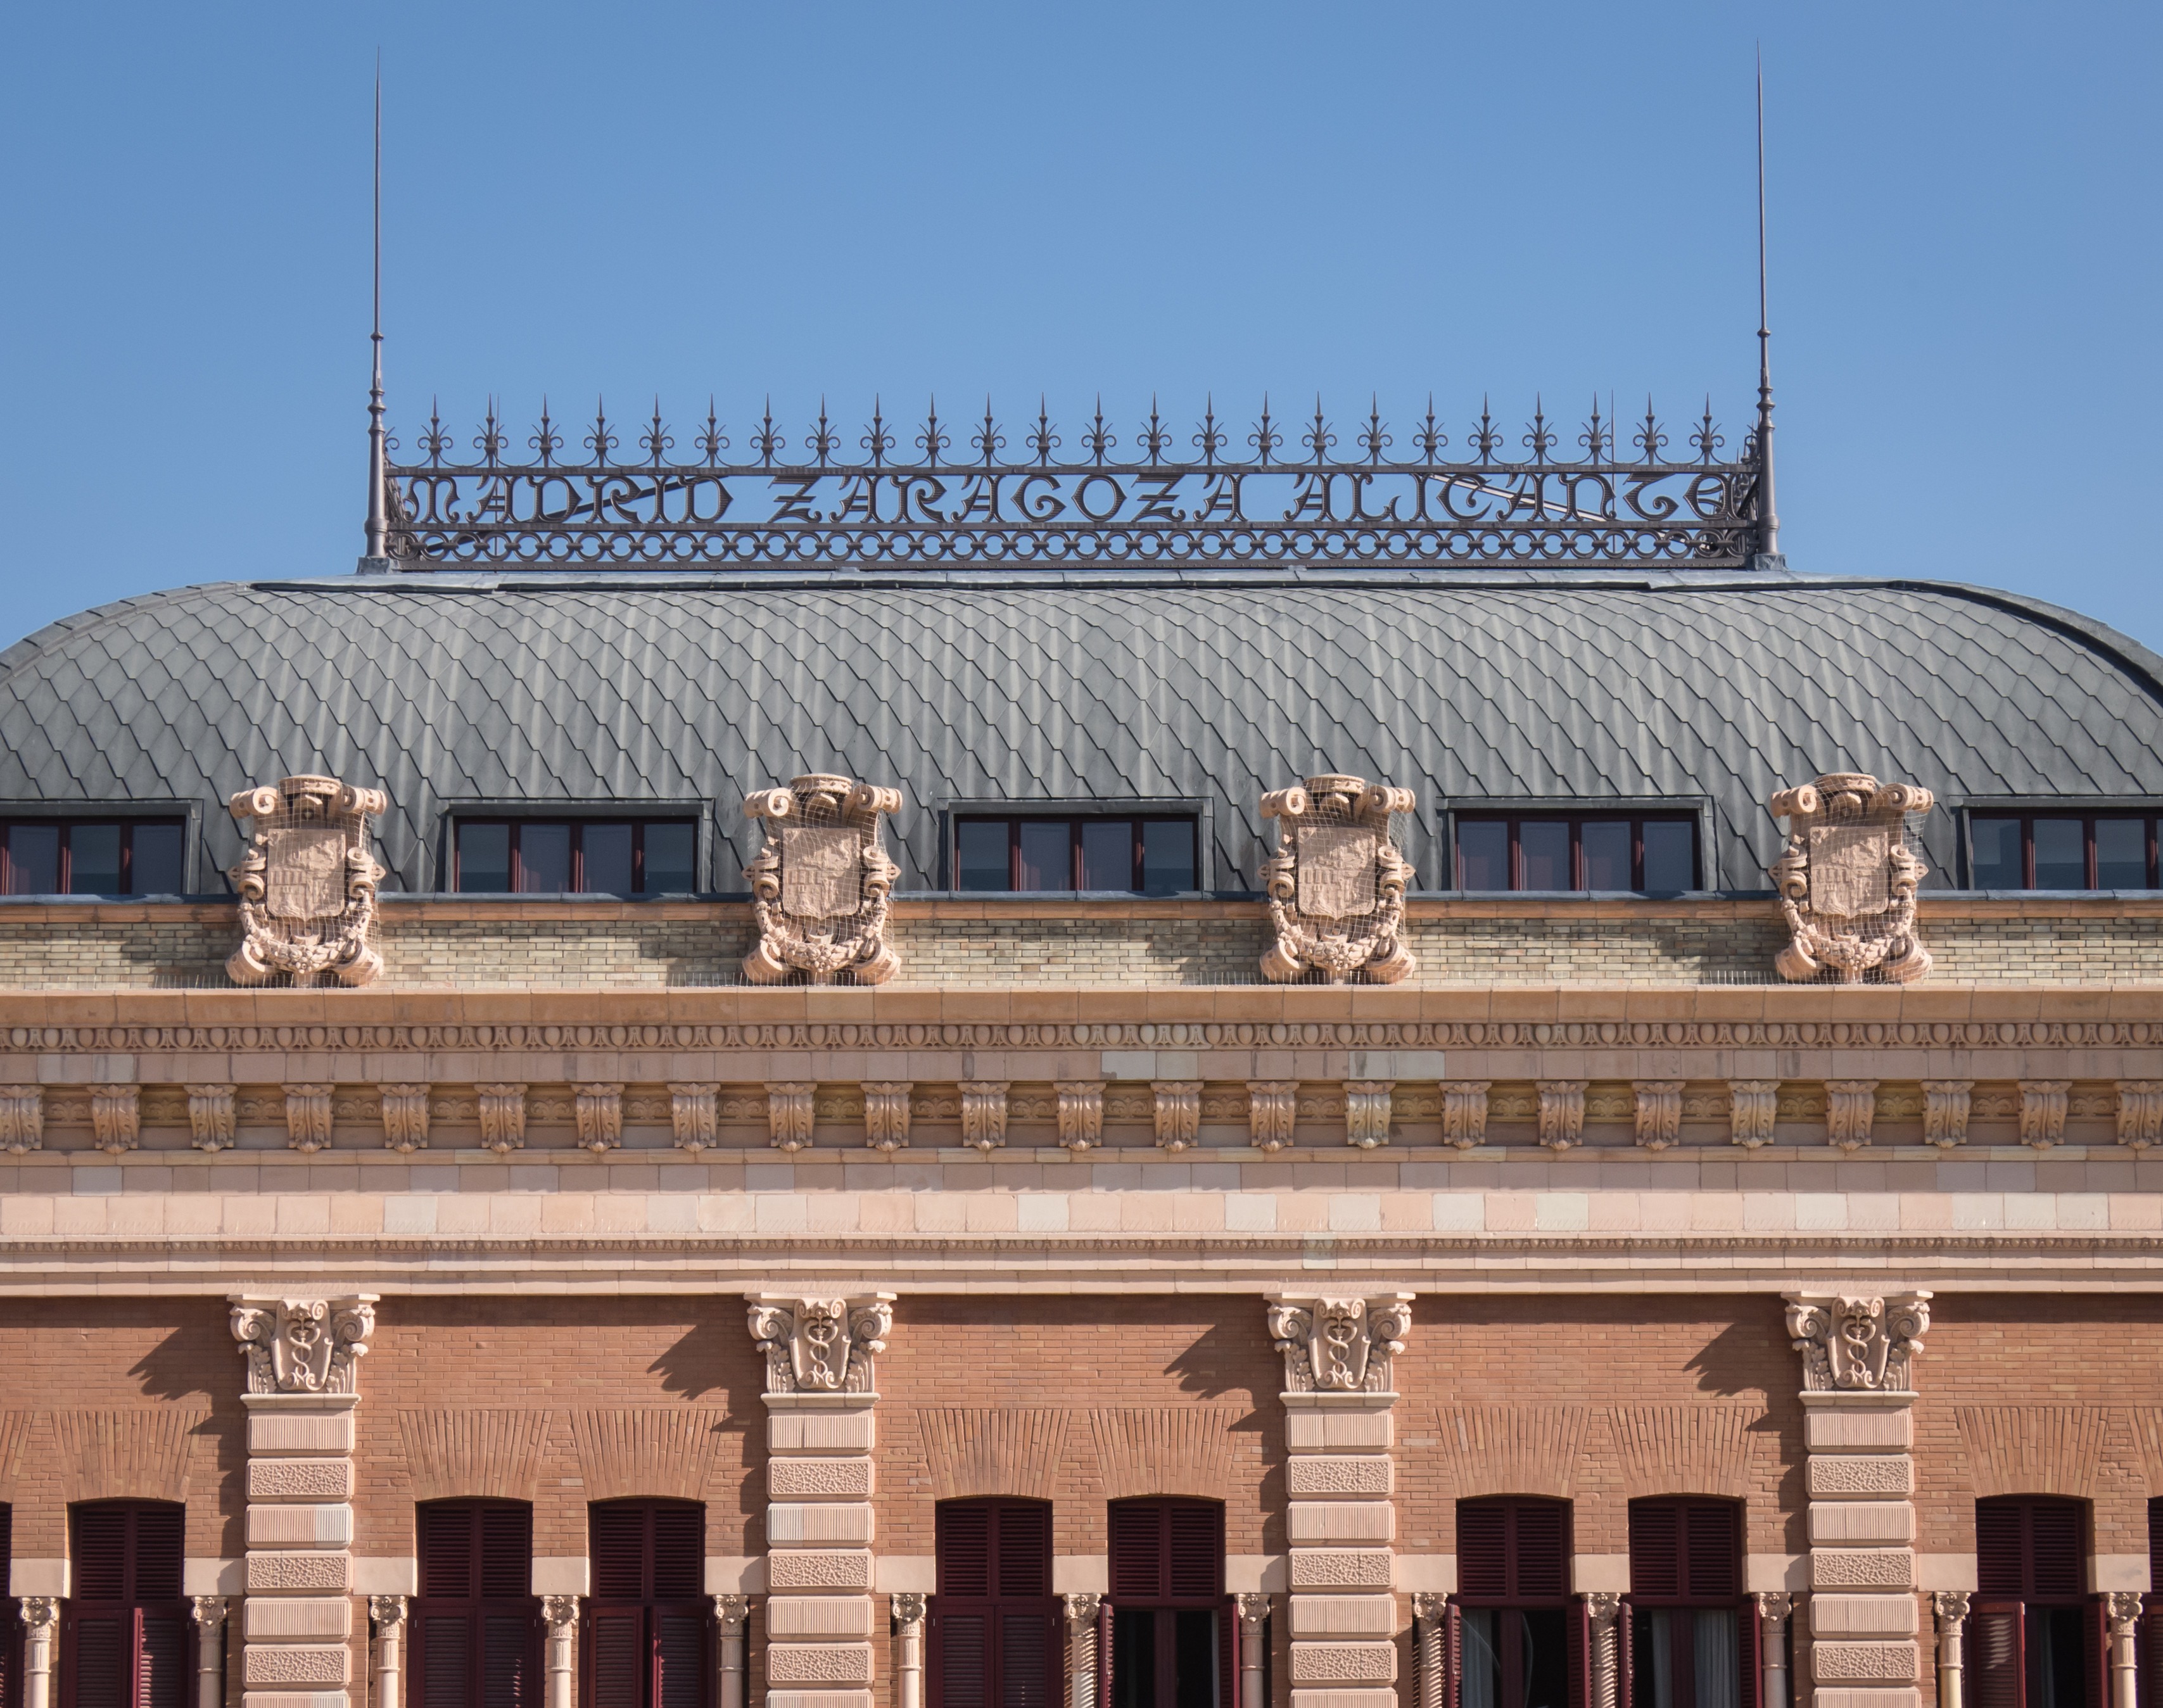
architecture, structure, building, palace, city, downtown, geometric, opera house, station, landmark, facade, brick, stadium, arena, railway station, atocha, human settlement, sport venue, ancient roman architecture